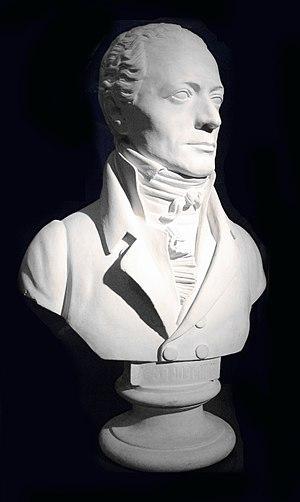
Johann Andreas Streicher est un pianiste allemand, compositeur et facteur de pianos.